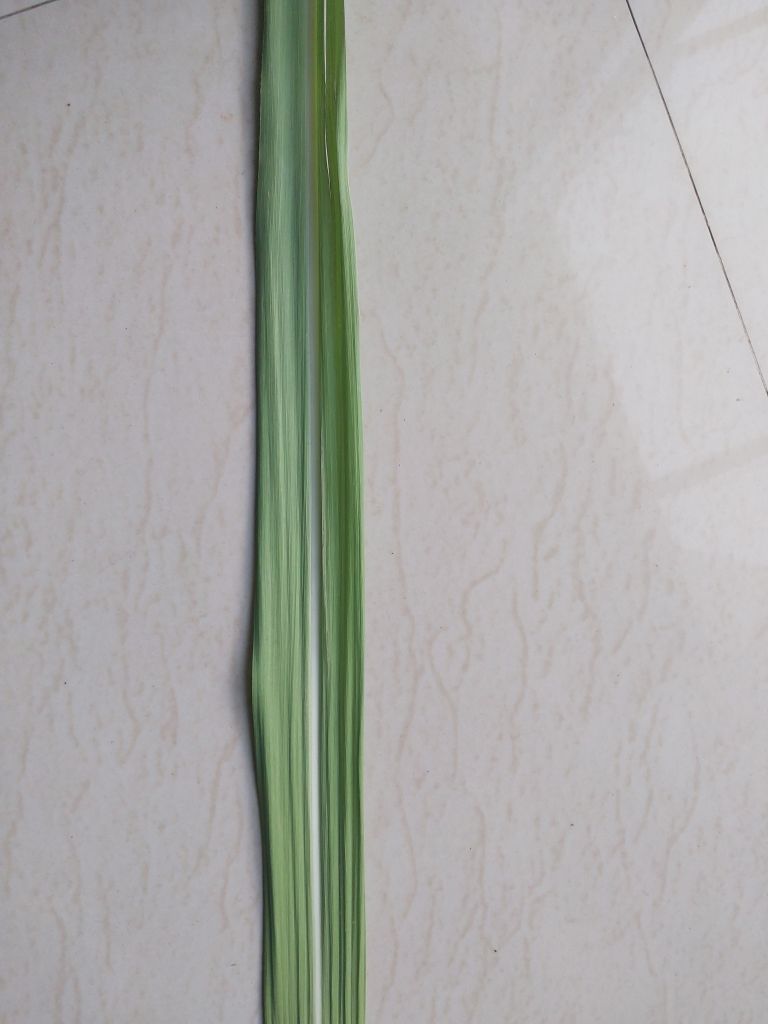
Label: Viral Disease